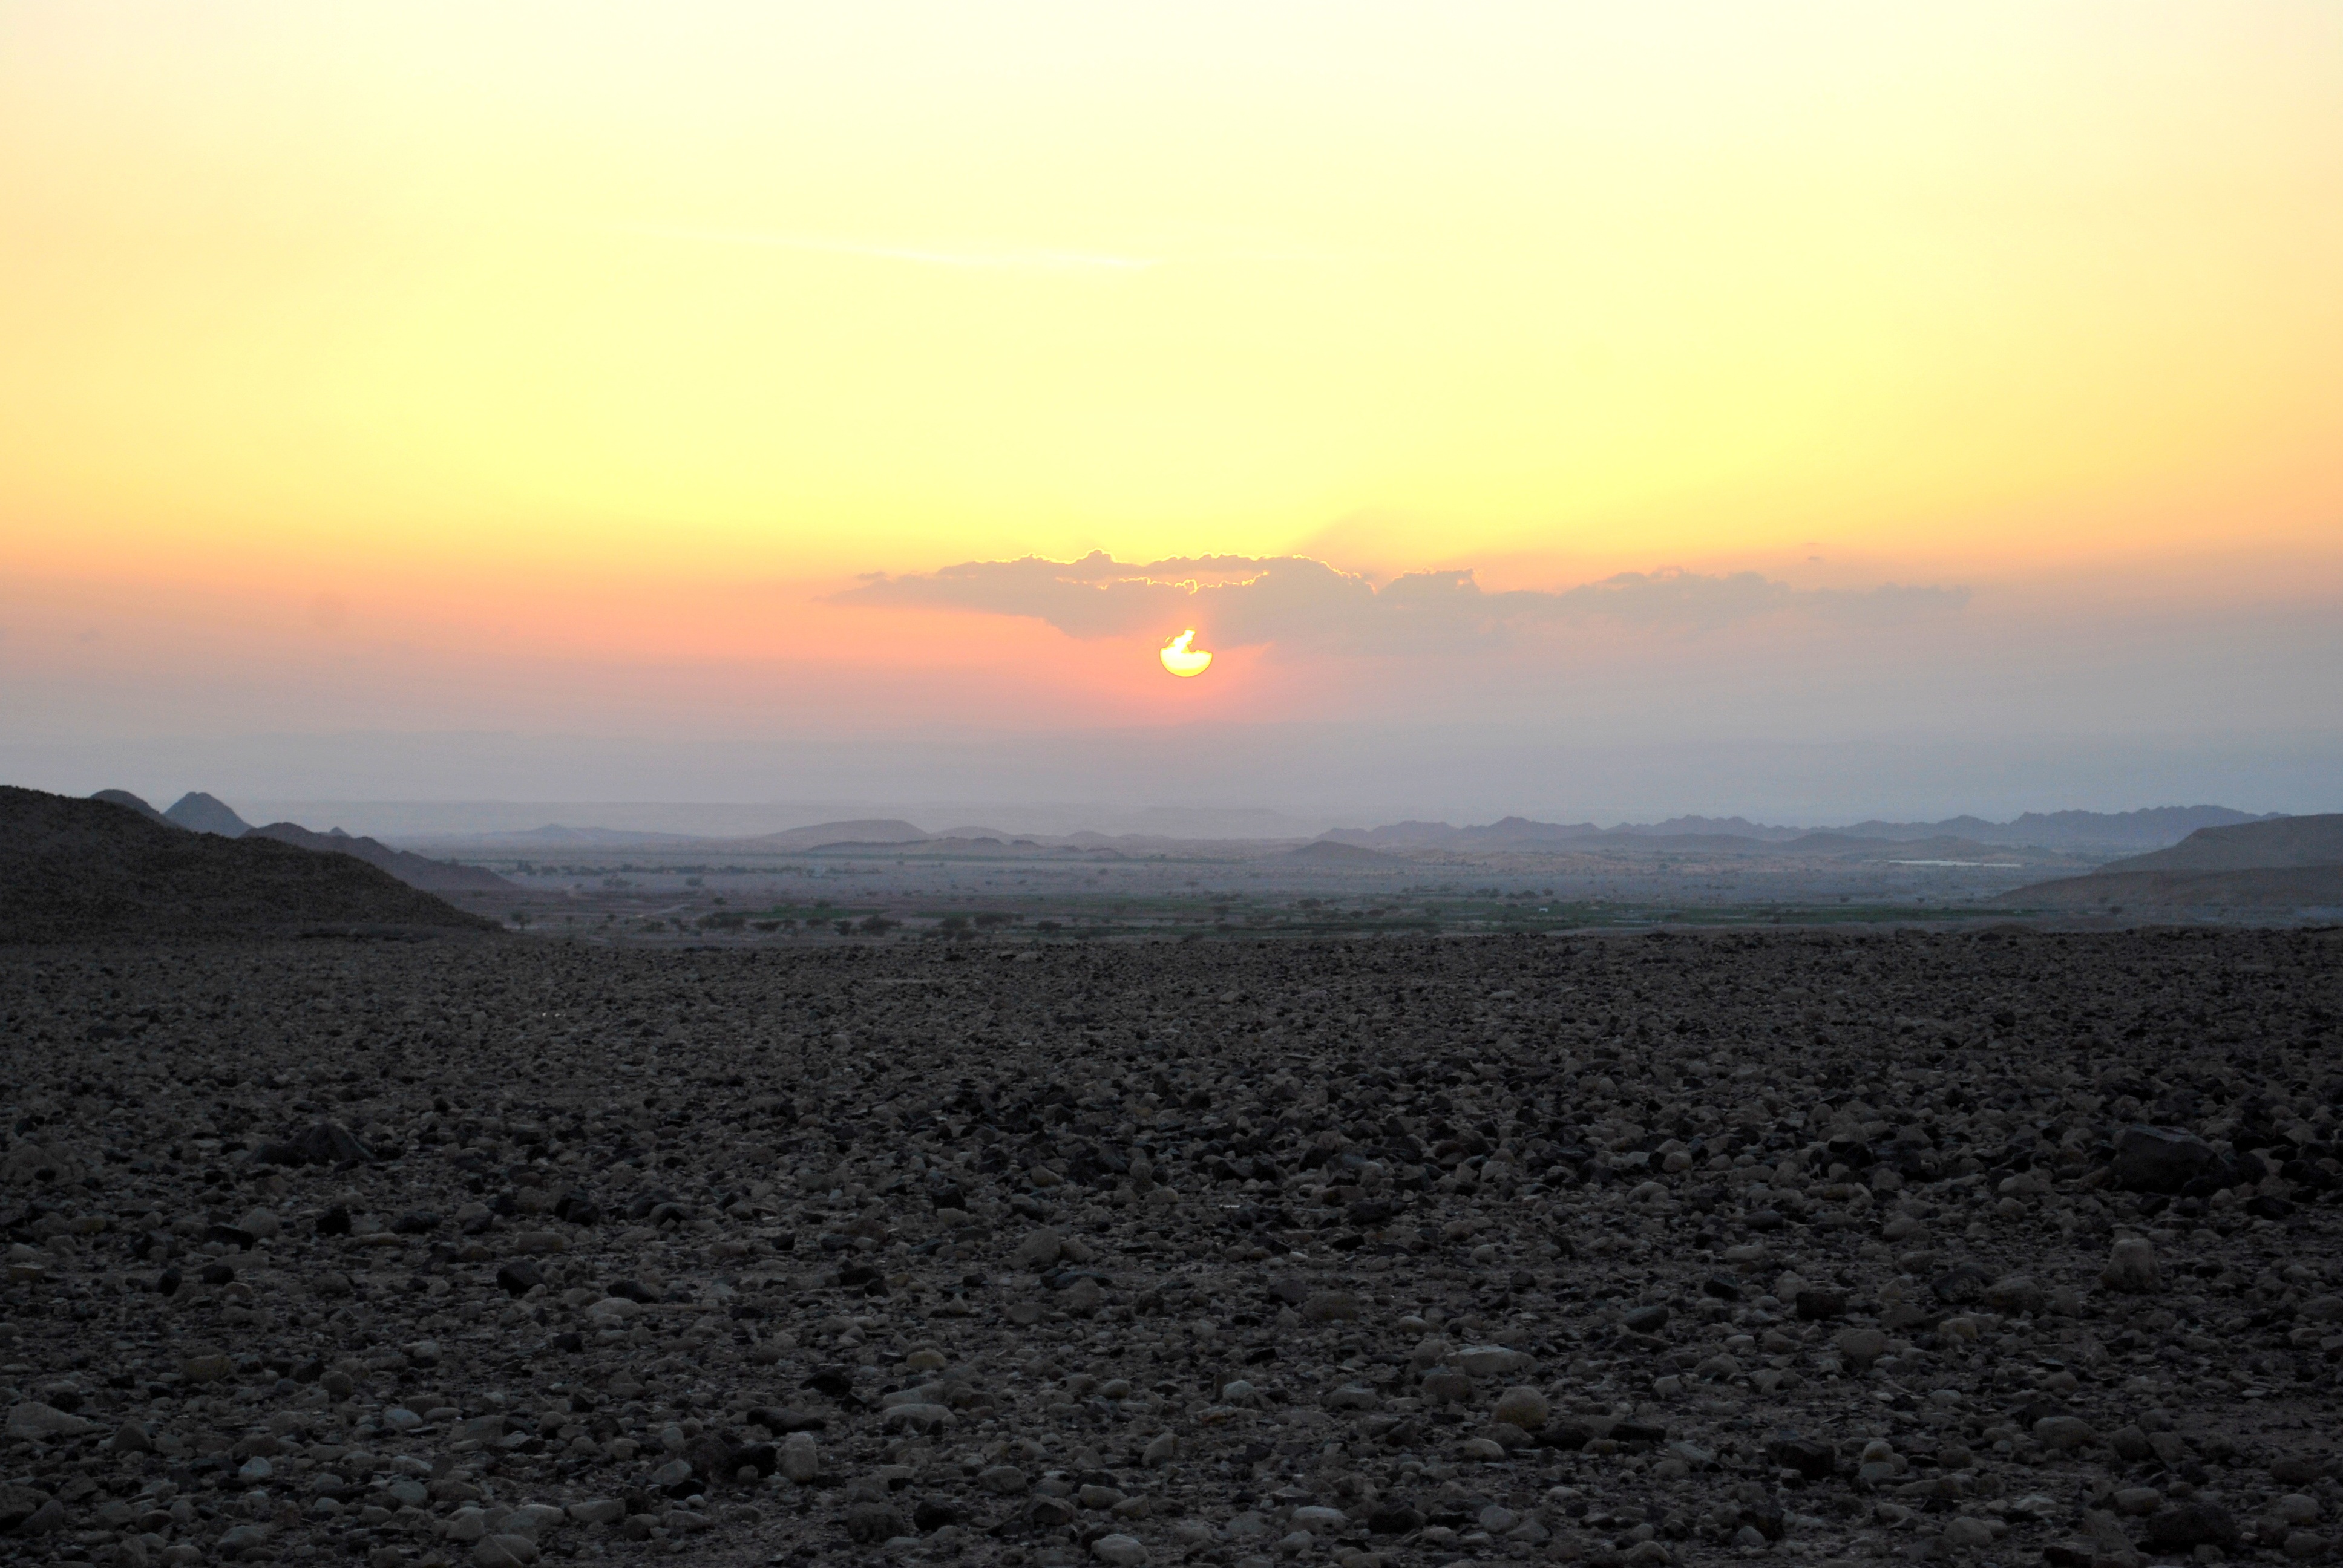
landscape, sea, horizon, mountain, sun, sunrise, sunset, field, prairie, sunlight, morning, hill, desert, dawn, stone, dusk, plain, jordan, plateau, abendstimmung, israel, afterglow, back light, natural environment, atmospheric phenomenon, mountainous landforms, desert dana, feynan